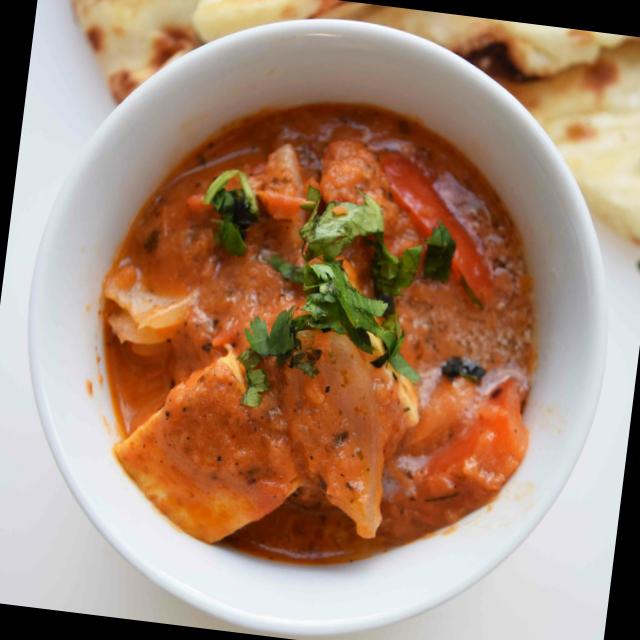
Dish: shahi_paneer